Oru Yathrayil

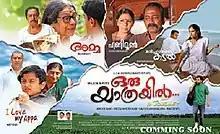

Oru Yathrayil is a 2013 Indian Malayalam anthology film. The film comprises four shorts namely "Honeymoon", "I Love My Appa", "Marichavarude Kadal" and "Amma" which all are half an hour long each. The four featurettes are directed by Rajesh Amanakkara, Mathews, Priyanandanan and Major Ravi respectively. Major Ravi coordinated the efforts for the film.